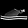
Label: Sandal